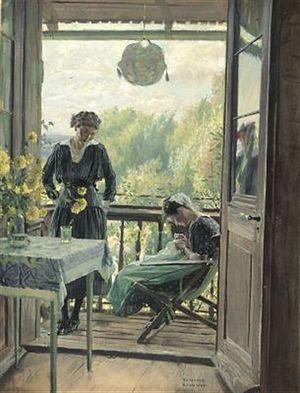
René Reinicke est un illustrateur et un peintre allemand.